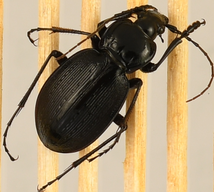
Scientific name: Carabus goryi
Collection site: Mountain Lake Biological Station NEON (MLBS), plot MLBS_008